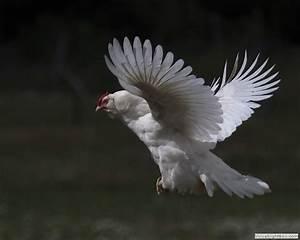
chicken